Hazel Reeves

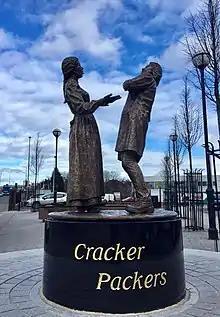
The "Cracker Packers" bronze statue by Hazel Reeves, Carlisle, 2018

Reeves' first quasi-public commission was of Sadako Sasaki for the Hedd Wen Peace Place, Llanfoist, Abergavenny, unveiled on the World Day of Peace, 21 September 2012. It tells the story of Sadako and her 1000 paper cranes, used worldwide in peace education.